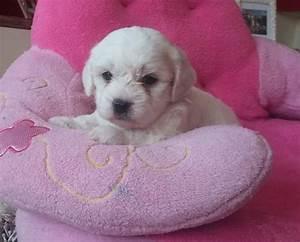
dog